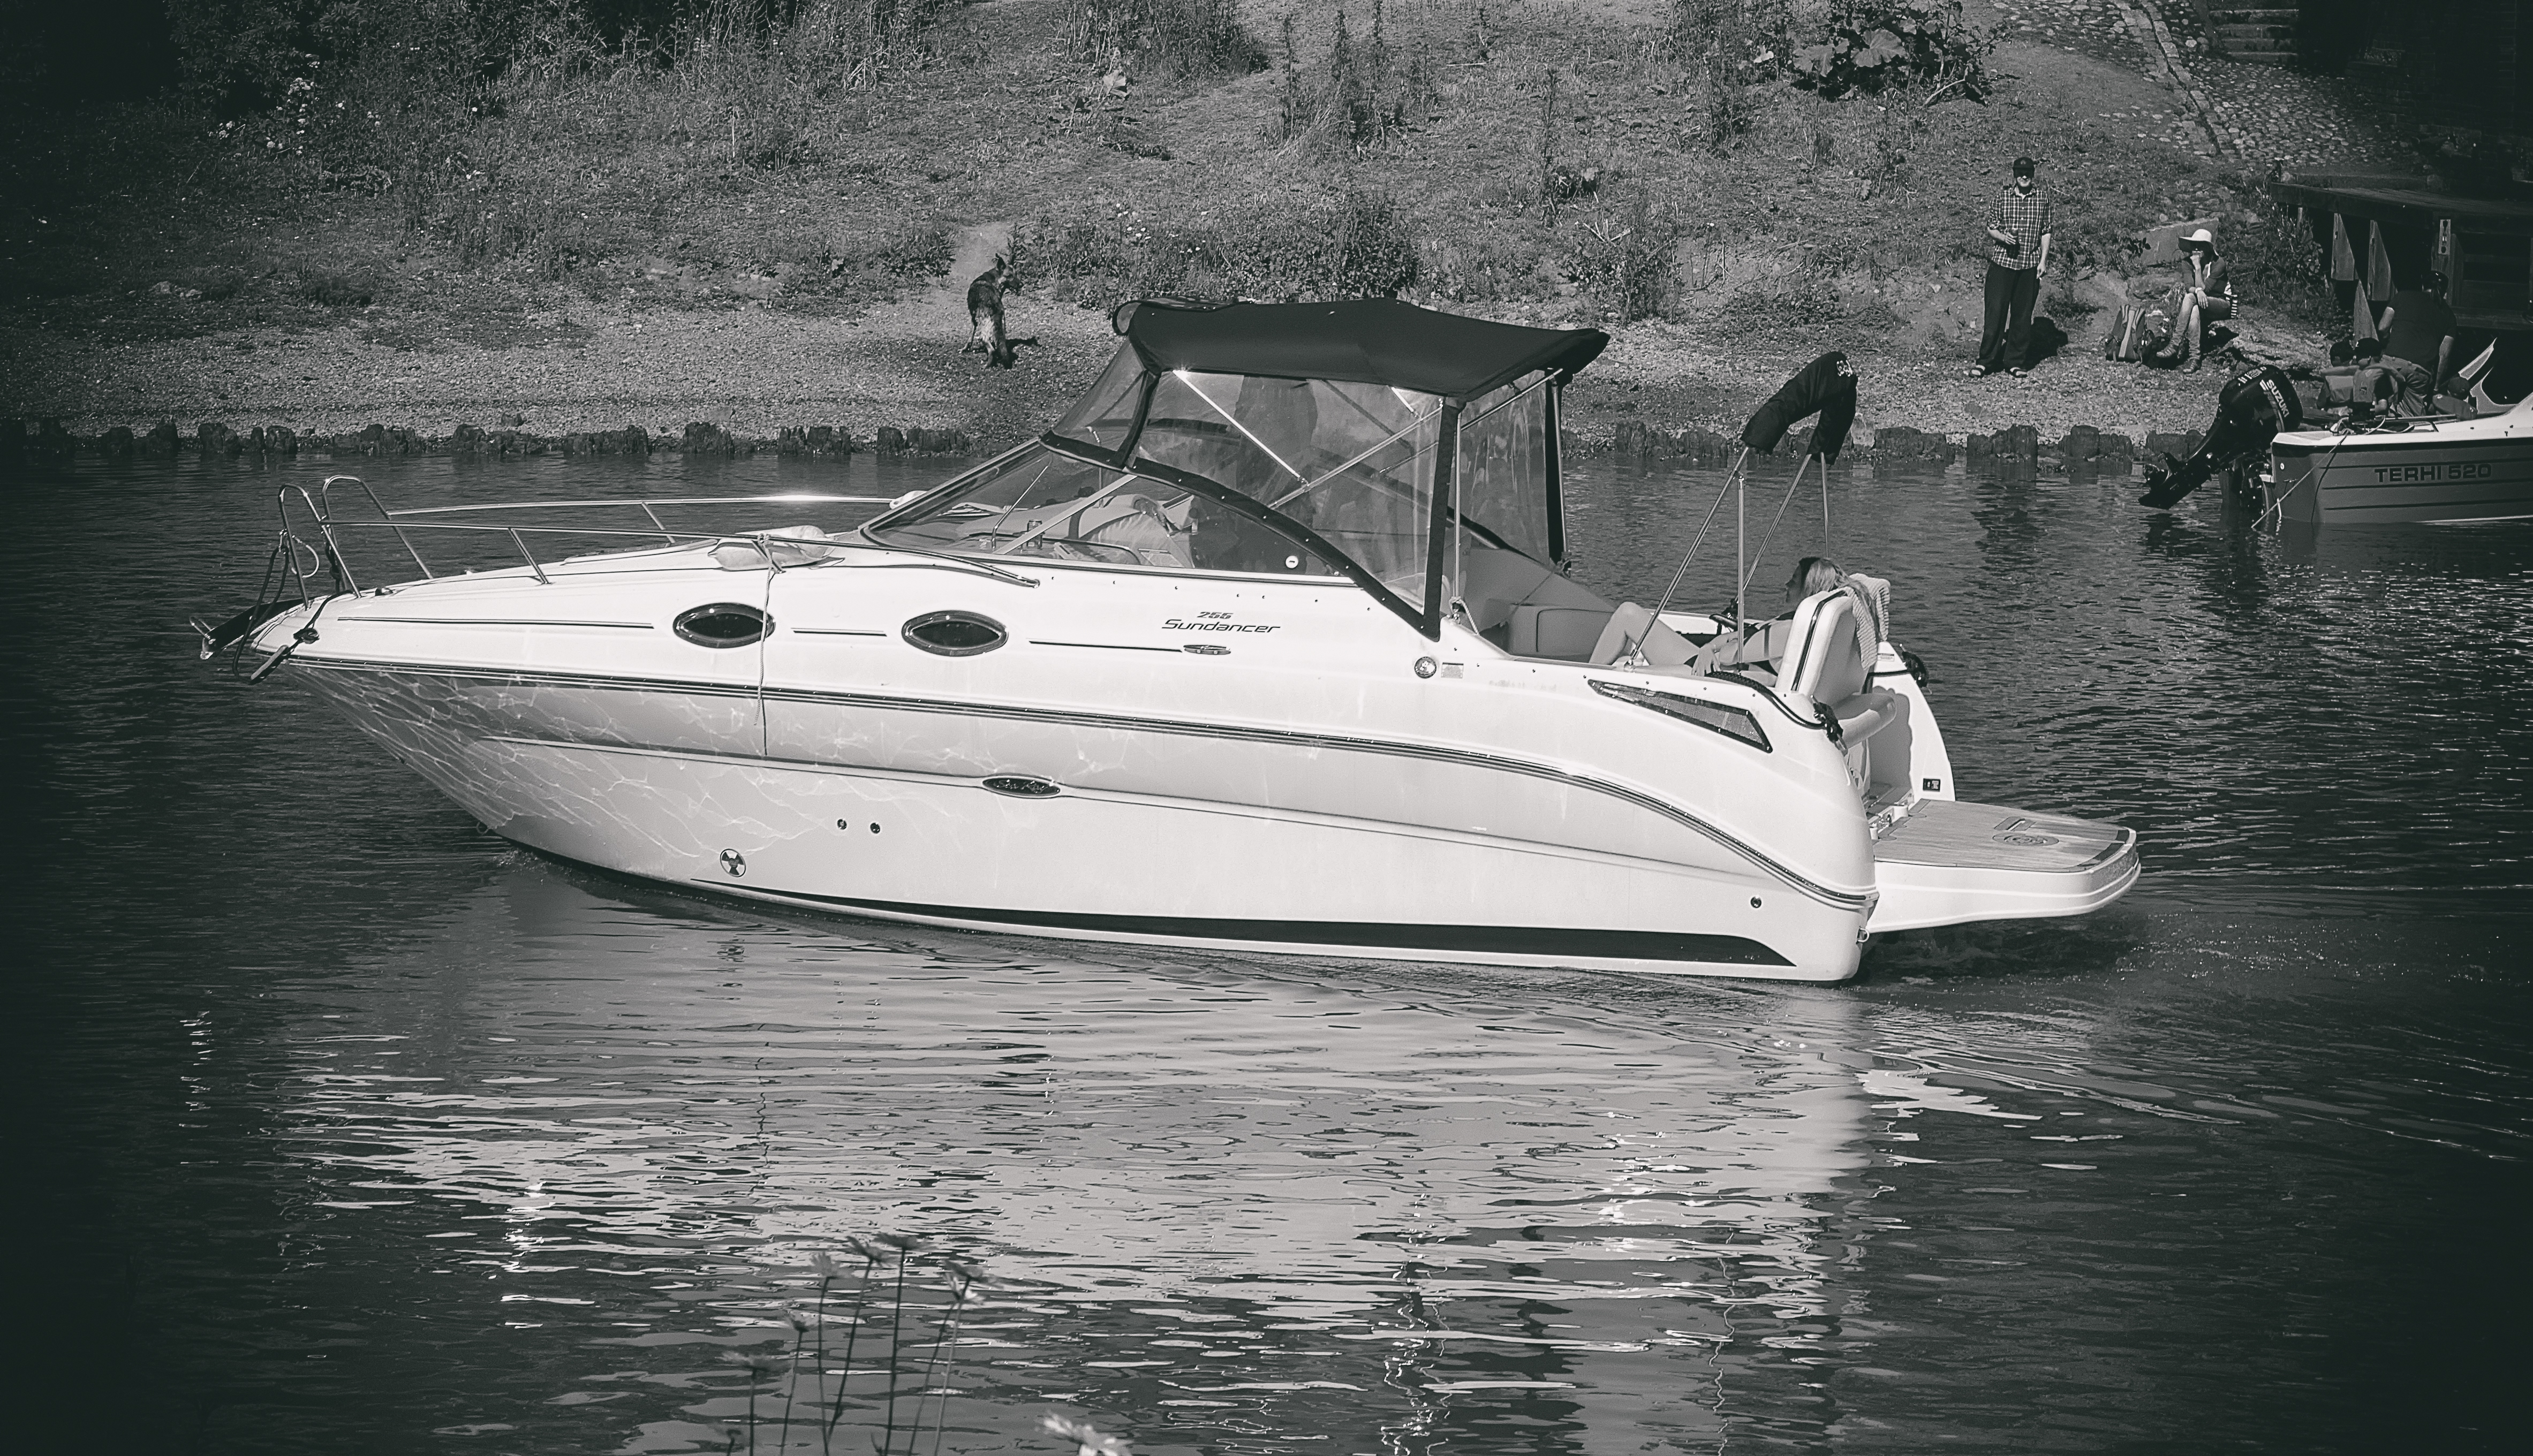
sea, water, outdoor, black and white, people, boat, shore, dog, ship, vehicle, yacht, monochrome, motorboat, boating, boats, finland, helsinki, suomenlinna, watercraft, ecosystem, luxury yacht, monochrome photography, watercraft rowing